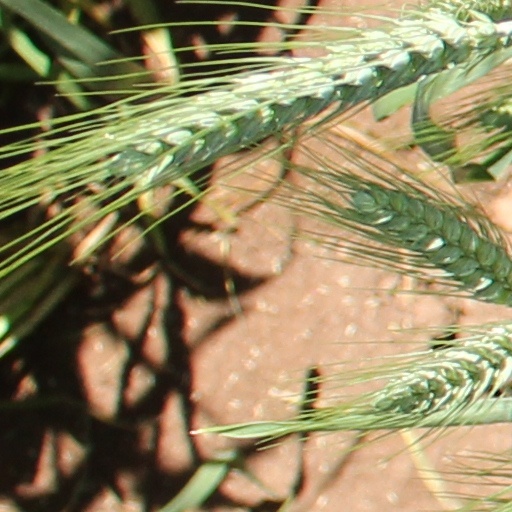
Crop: wheat